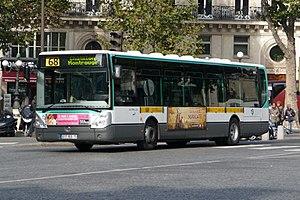
Irisbus Citelis Line de la ligne 68 quittant l'arrêt Palais Royal bus